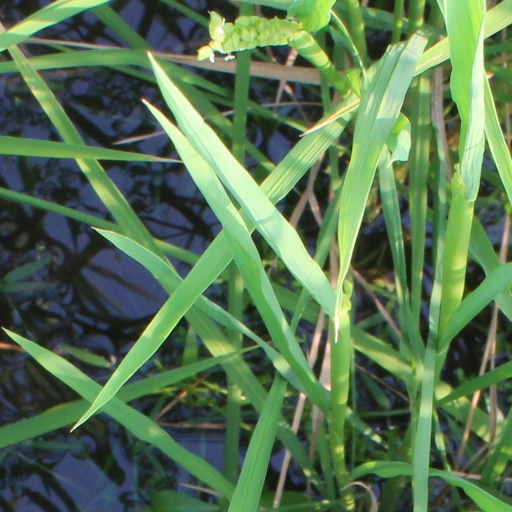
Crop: rice